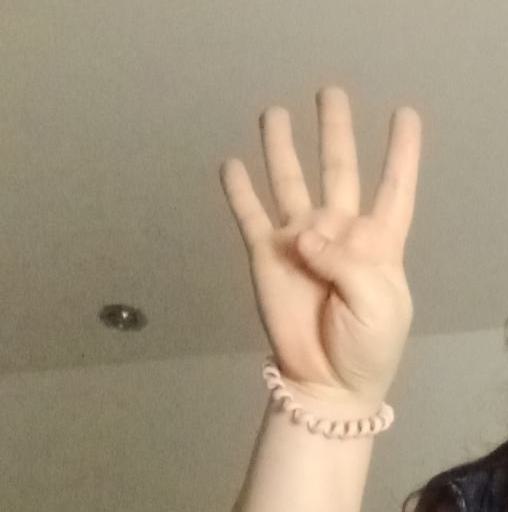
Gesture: four